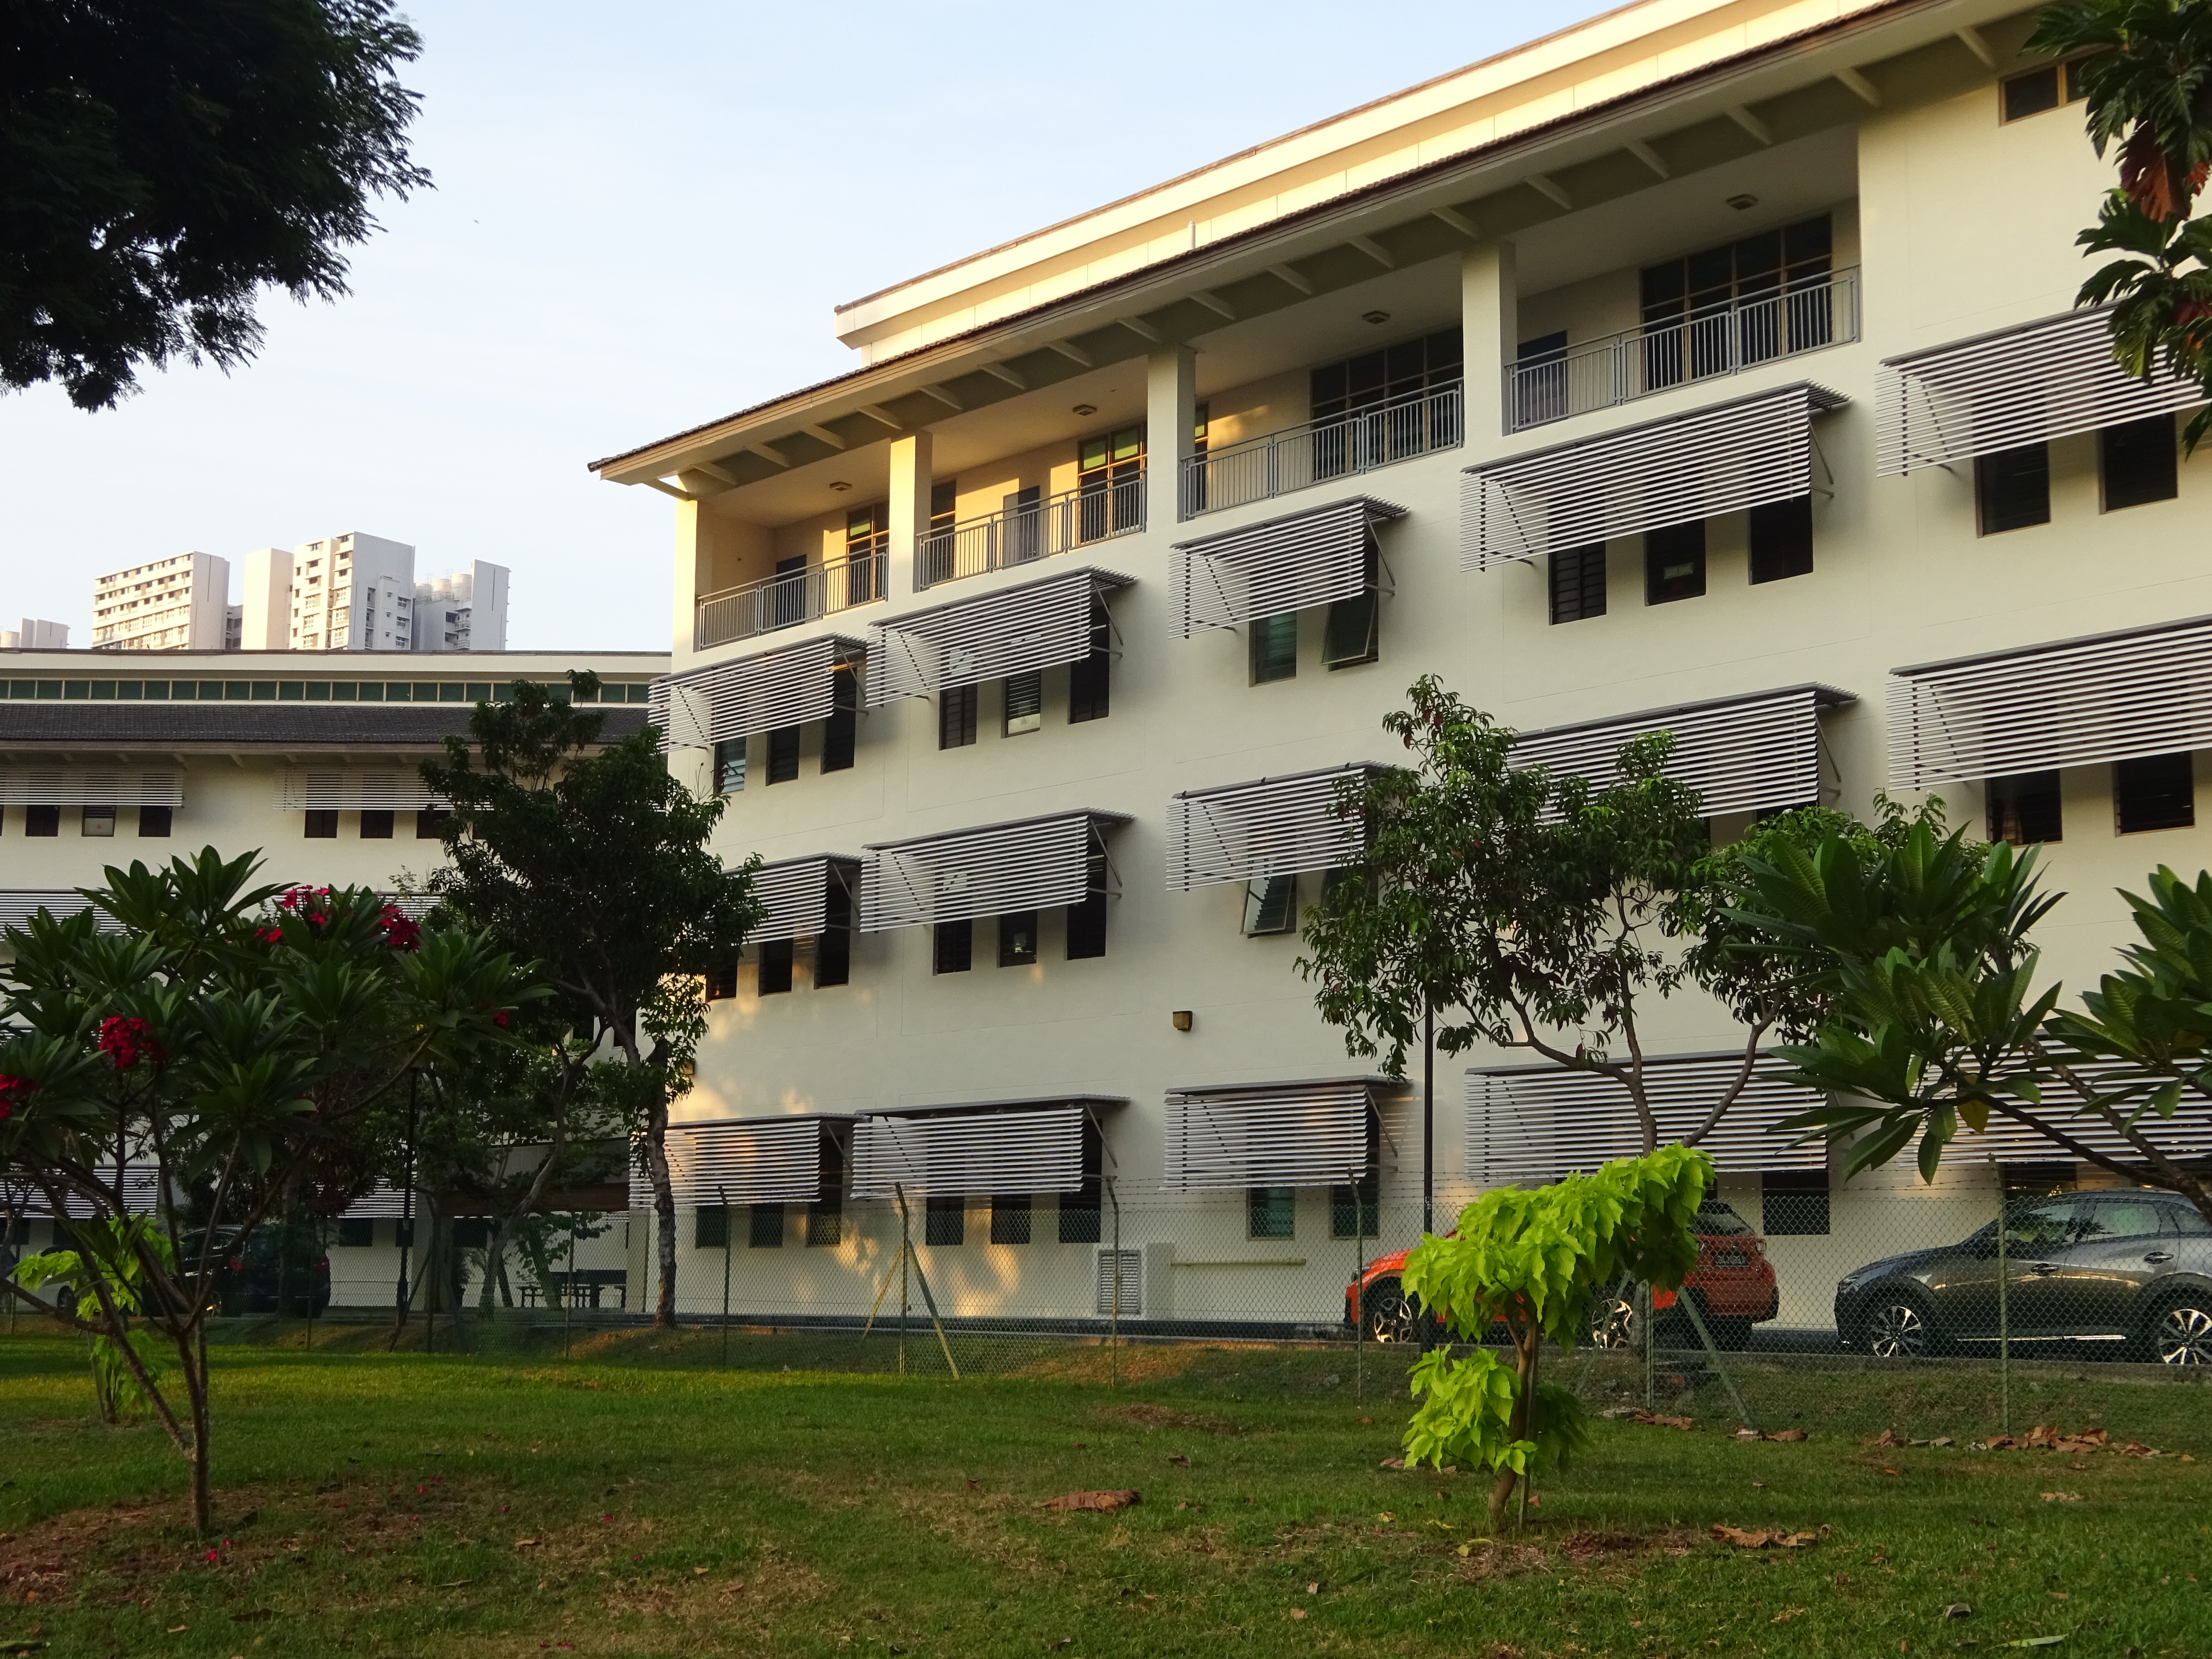
buildings, life, living, city, street, plant, building, sky, property, window, botany, tree, neighbourhood, urban design, condominium, house, residential area, real estate, arecales, facade, wheel, urban area, car, mixed use, apartment, grass, palm tree, official residence, leisure, door, tire, home, landscape, room, commercial building, tourism, estate, hacienda, shade, mansion